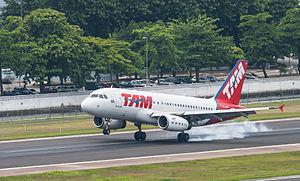
Une prise de contact est un terme d'aviation qui désigne le moment précis ou les roues d'un appareil touchent le sol. Touchdown est un terme alternatif anglo-saxon.